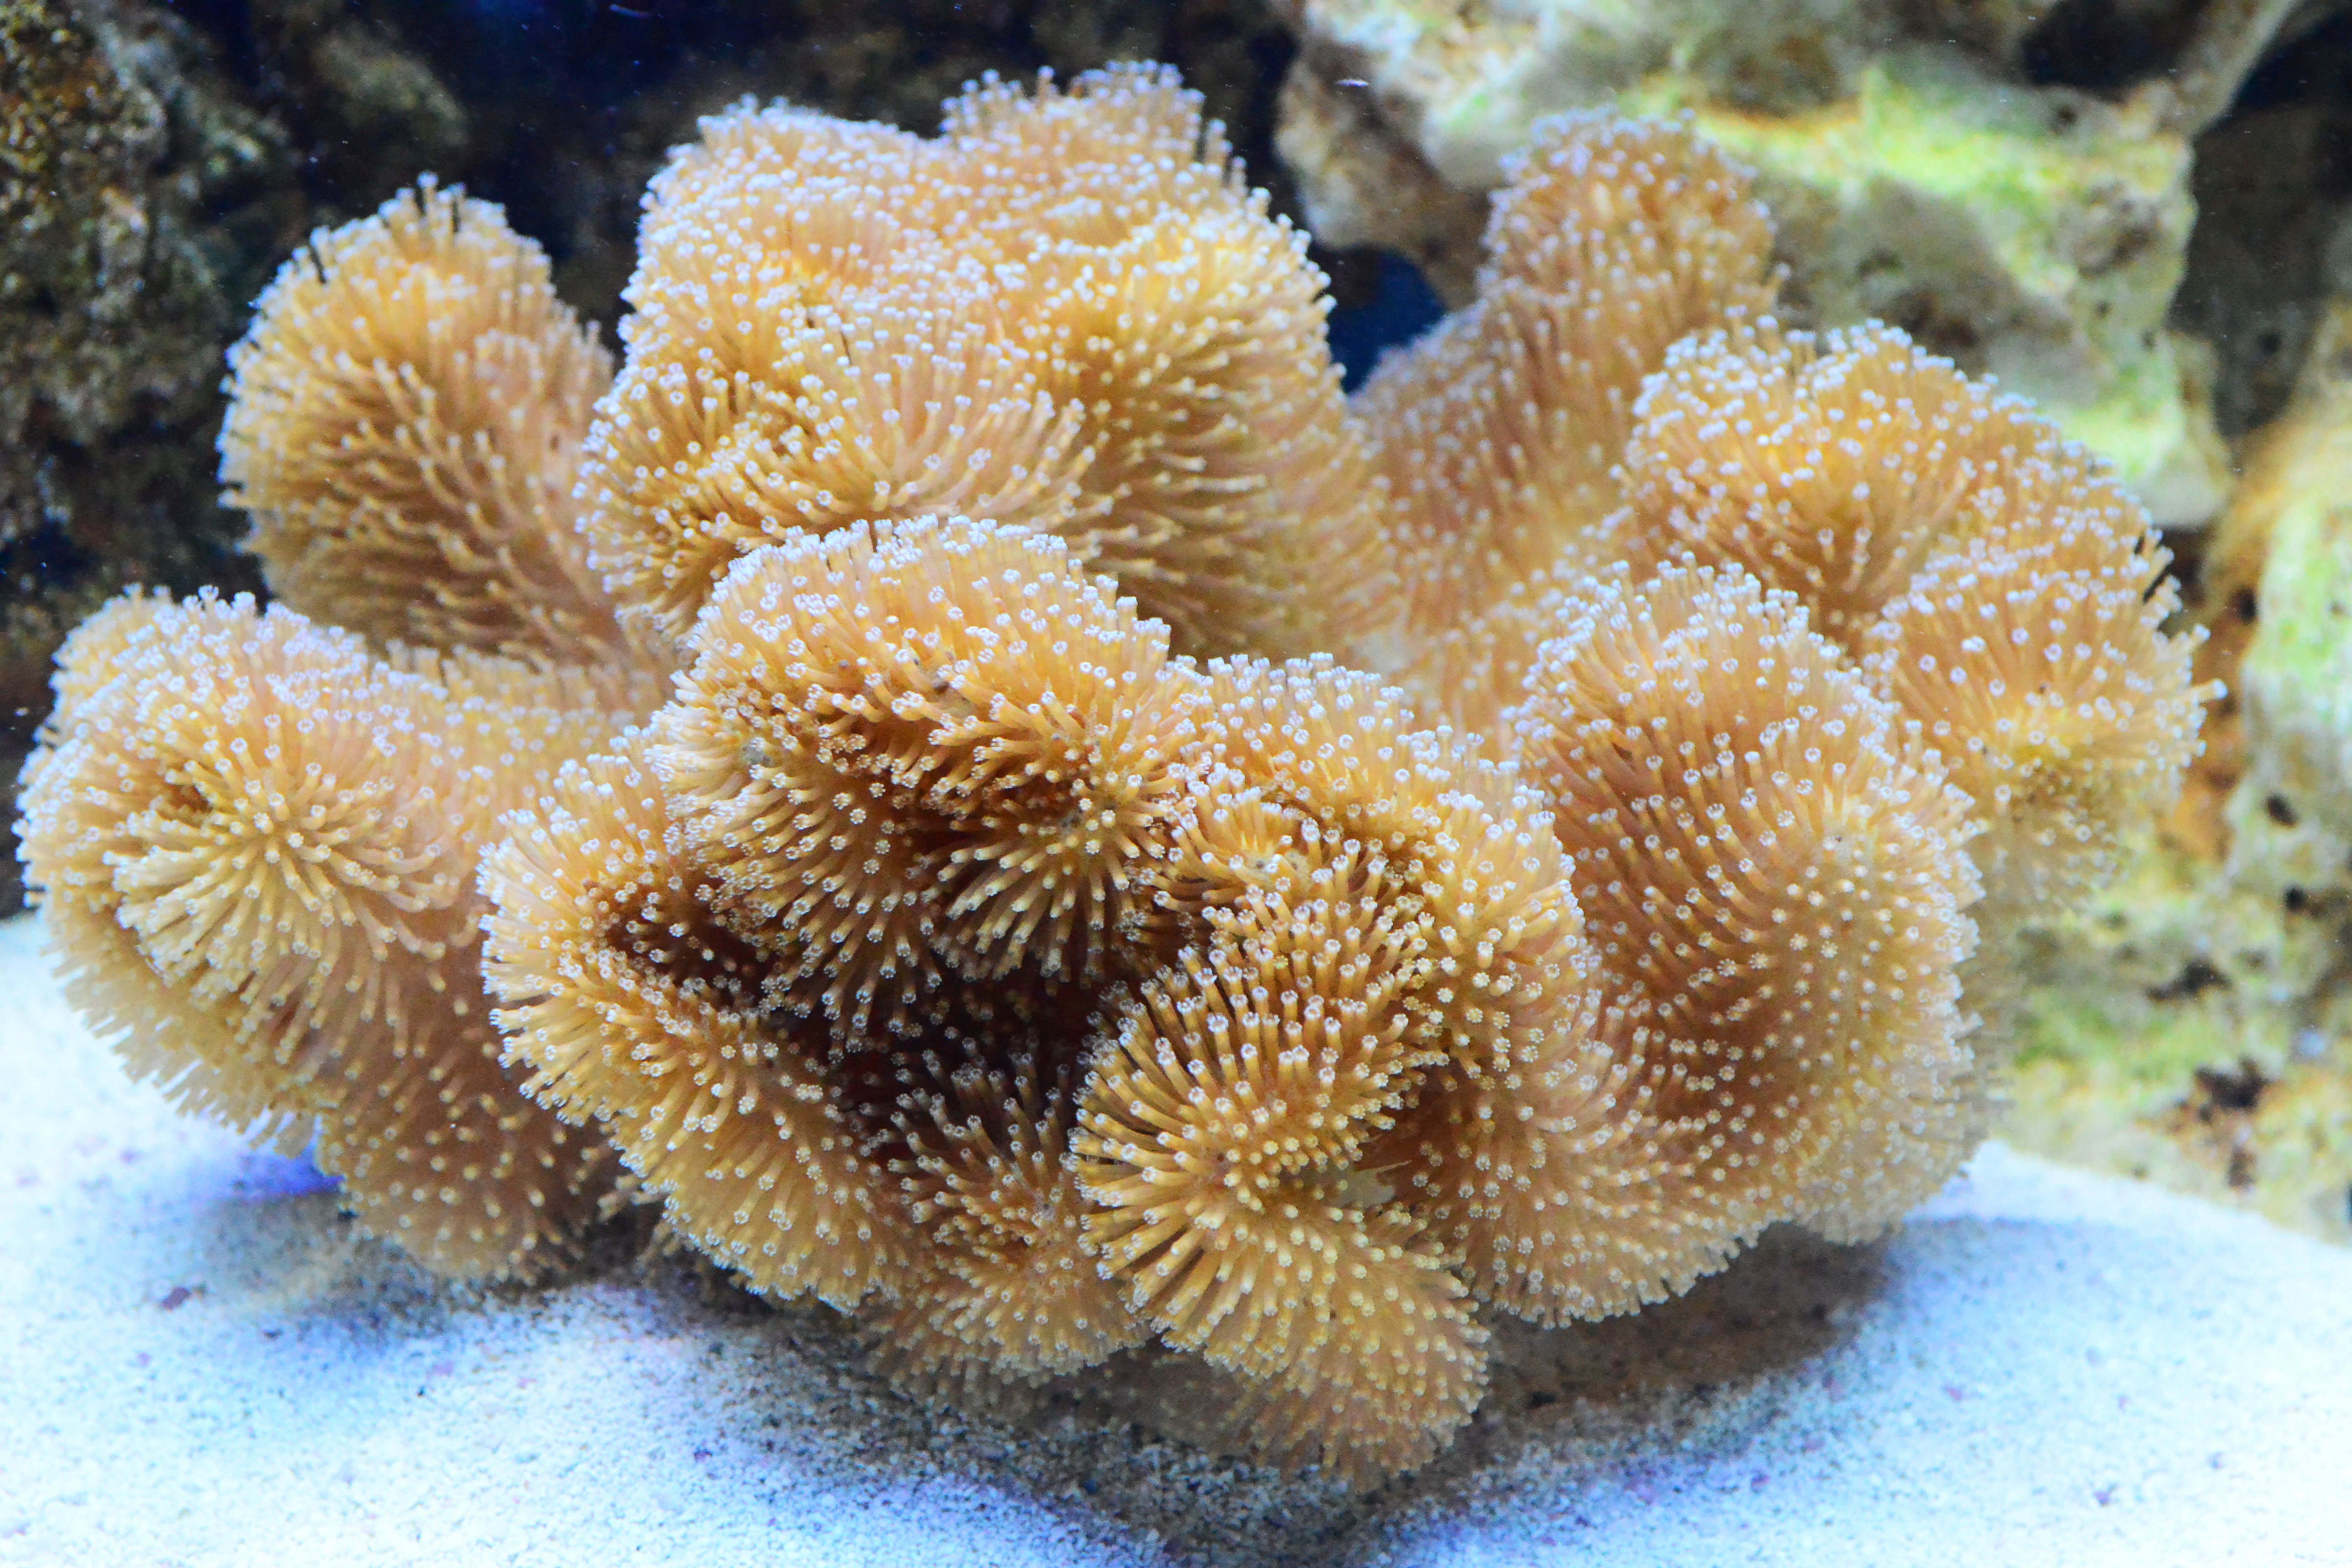
leather, biology, brown, mushroom, toadstool, fauna, coral, coral reef, invertebrate, reef, aquarium, marine, large, organism, sea anemone, marine biology, marine invertebrates, pomacentridae, stony coral, polyps